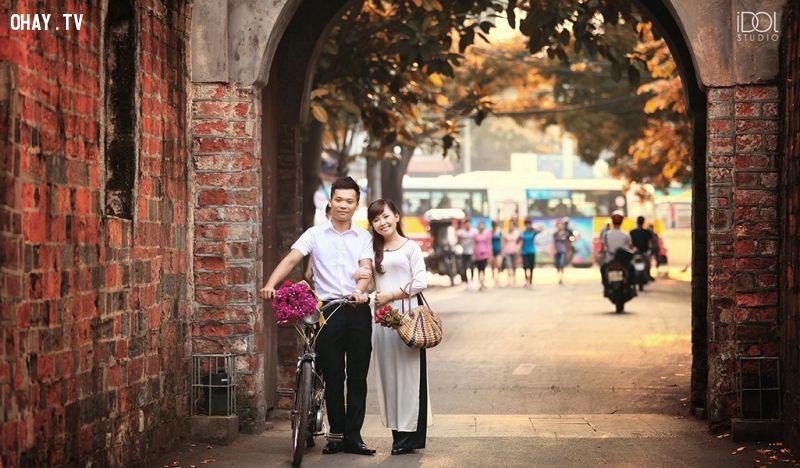
trên tay lái của xe đạp có đặt một bó hoa